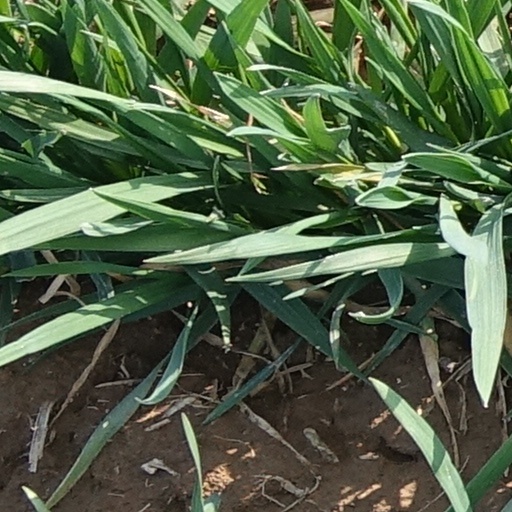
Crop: wheat